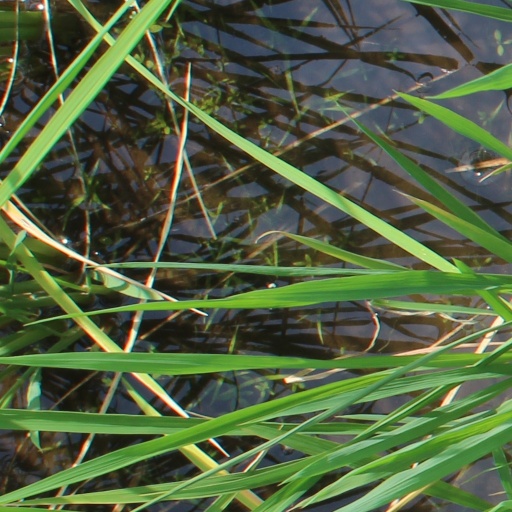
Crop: rice